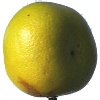
Label: pomelo_sweetie